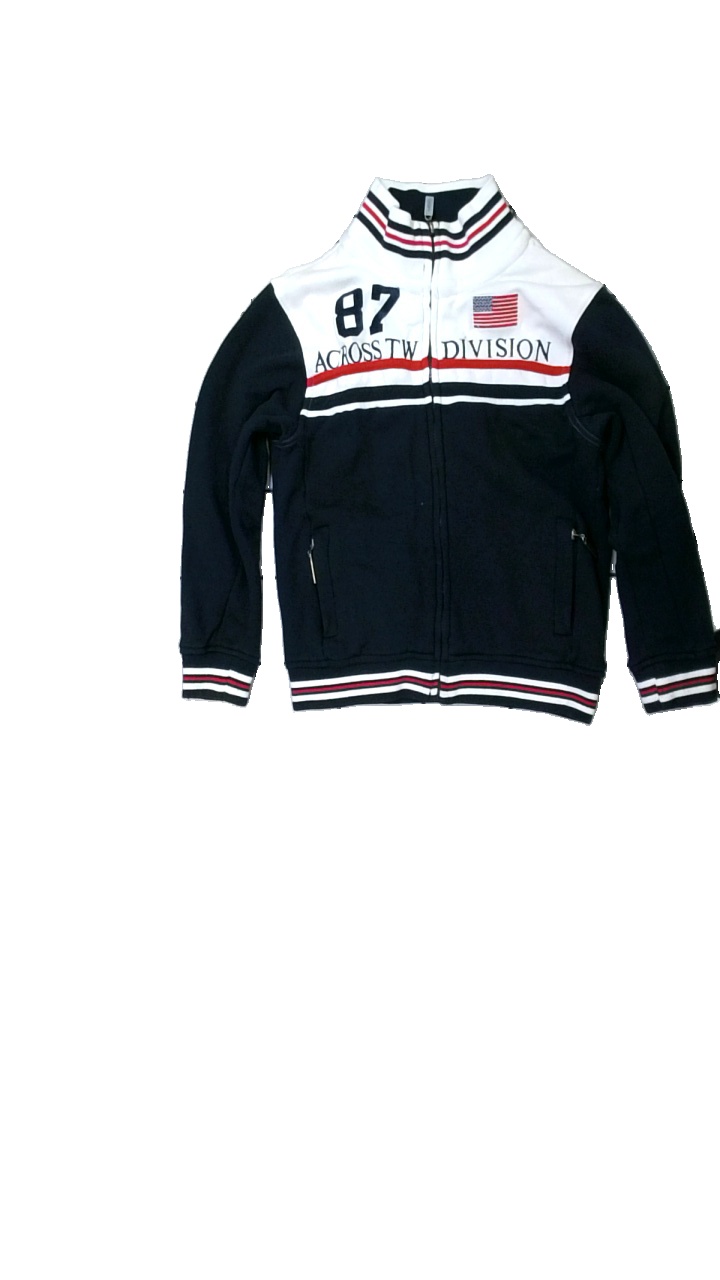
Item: Cardigan (Children)
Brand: Across
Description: kofta med dragkedja och logga fram, nopprig
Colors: Black, White, Red
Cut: Regular
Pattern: Logo print
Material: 63% cotton 37% polyester
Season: All
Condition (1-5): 2
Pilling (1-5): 2
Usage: Export
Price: <50